The Beautiful Otero

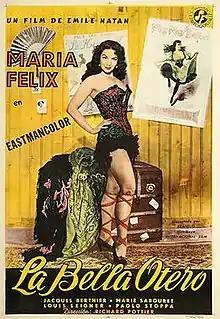

The Beautiful Otero (French: La belle Otero, Italian: La bella Otero) is a 1954 French-Italian historical drama film directed by Richard Pottier and starring María Félix, Jacques Berthier and Louis Seigner. It is based on the story of the nineteenth century Spanish dancer and courtesan Caroline Otéro. Filming took place at the Joinville Studios and Saint-Maurice Studios in Paris. It was shot in Eastmancolor. The film's sets were designed by the art director Robert Gys.